Lofty Large

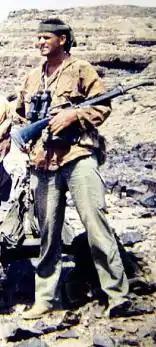
Awaiting helicopter, Aden, 1966

Having joined the Army as a boy, Large fought in the Korean War and was wounded and taken prisoner at the Battle of Imjin. He spent two years in a prisoner-of-war camp, where his injuries went untreated and he lost more than a third of his body weight. After his release and rehabilitation, he joined the Special Air Service (SAS) and went on to serve in various conflicts around the world, hunting communist pro-independence guerrillas in Malaya, suppressing rebellions in Oman and Aden, and conducting deniable cross-border reconnaissance and raids during the Indonesia–Malaysia confrontation.